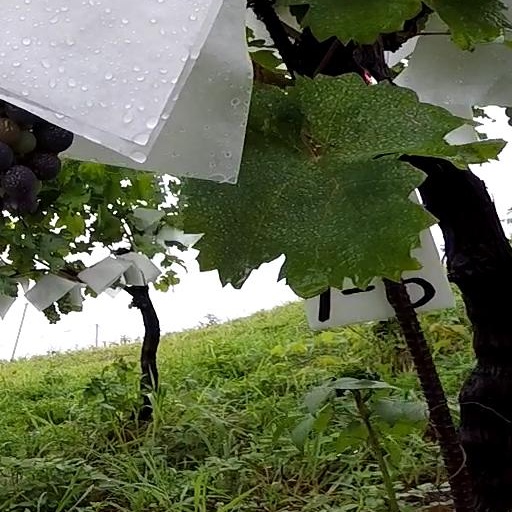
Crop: grape